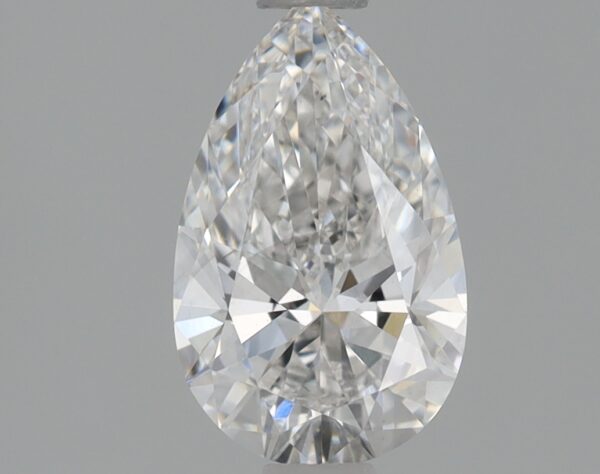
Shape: pear
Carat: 0.84
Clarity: VS2
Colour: E
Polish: EX
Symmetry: EX
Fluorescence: NONE
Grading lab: IGI
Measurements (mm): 8.38 x 5.19 x 3.22